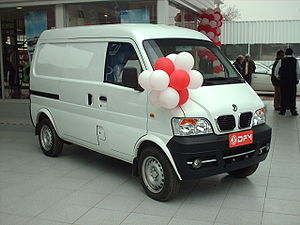
Dongfeng Motor Corporation
Dongfeng Motor Corporation er en kinesisk personbils- og lastbilsproducent, der producerer biler med mærket Dongfeng eller DFG. Navnet Dongfeng betyder østenvind.